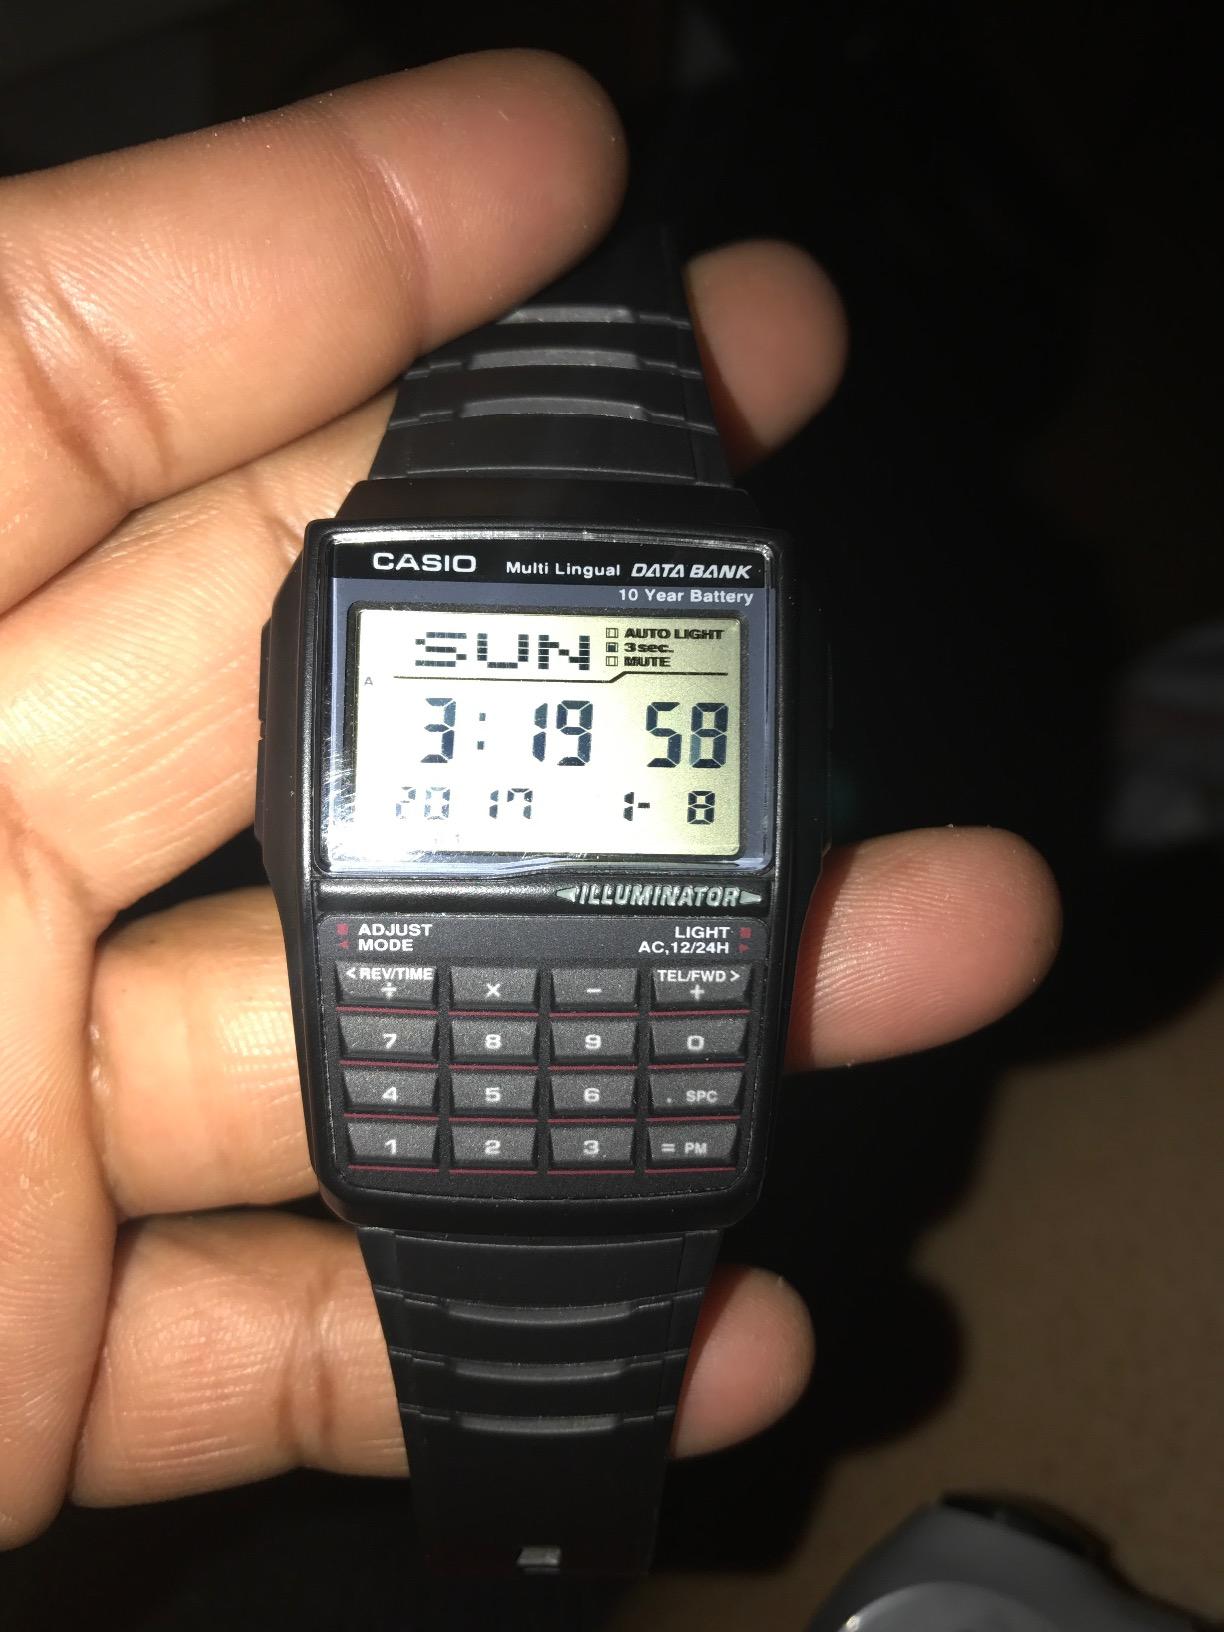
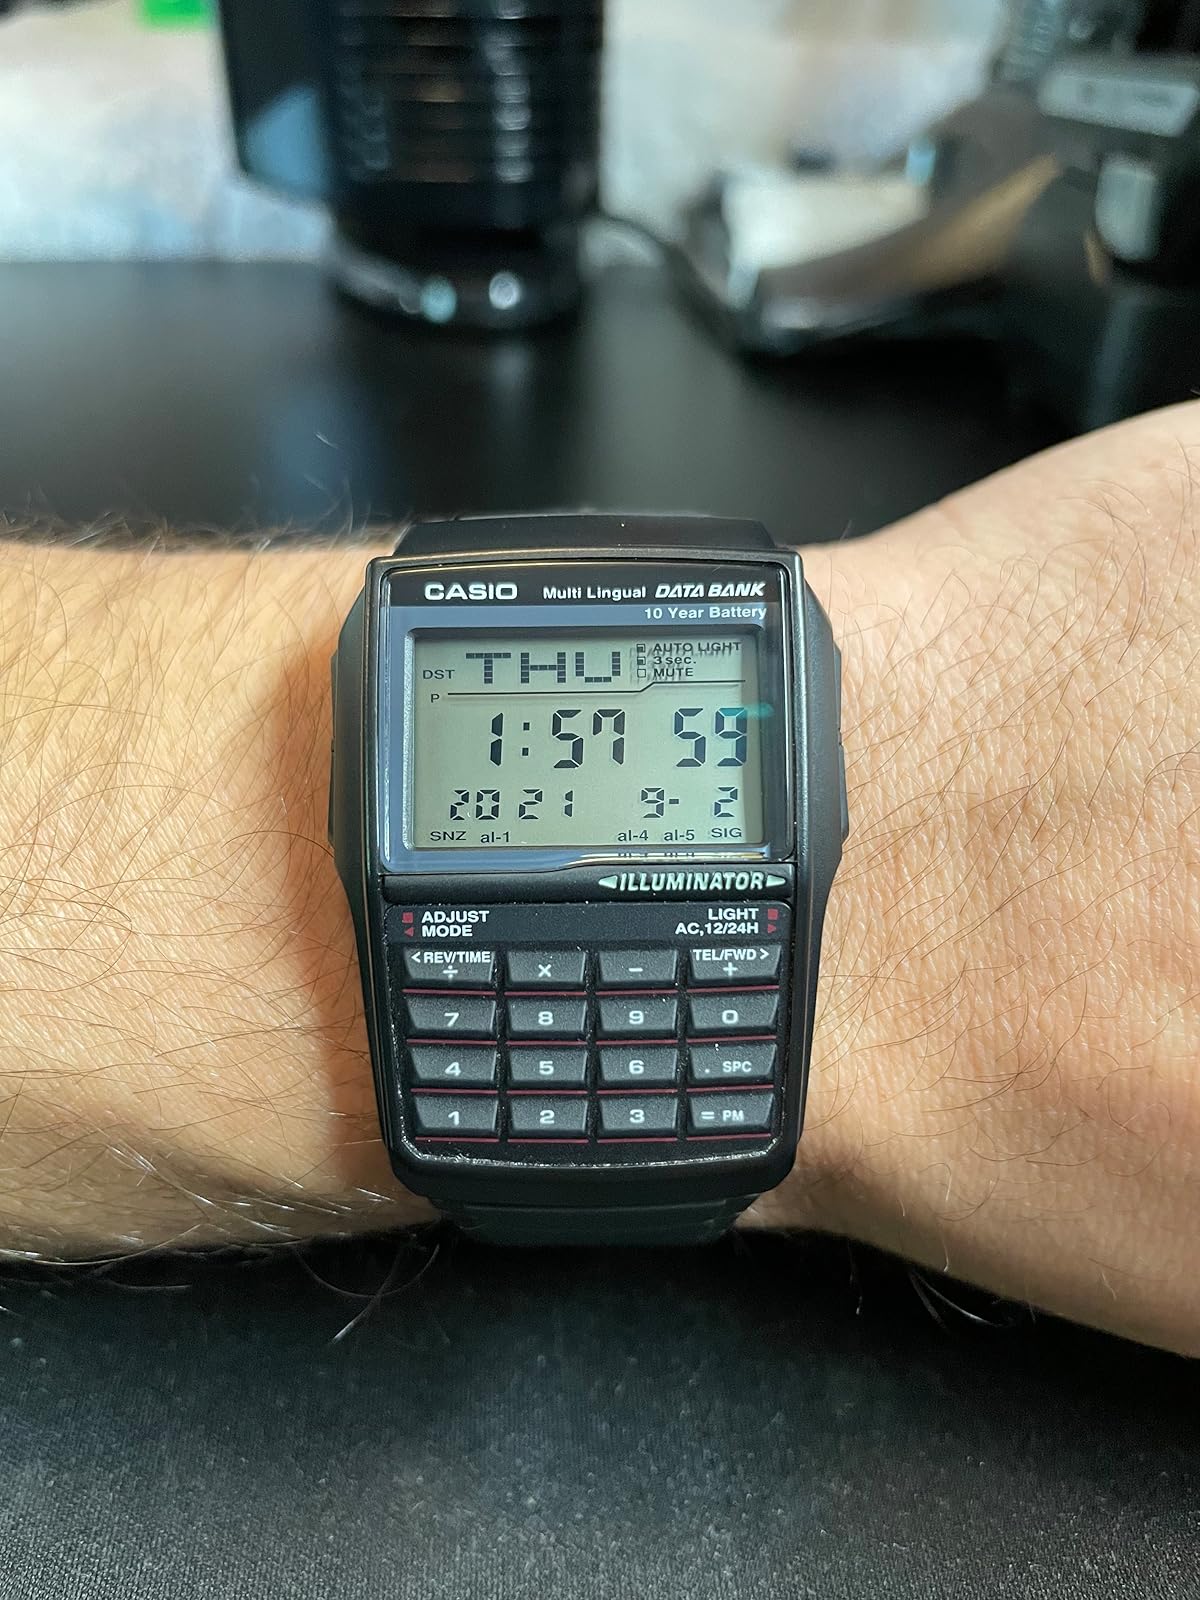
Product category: accessories_watch
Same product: yes